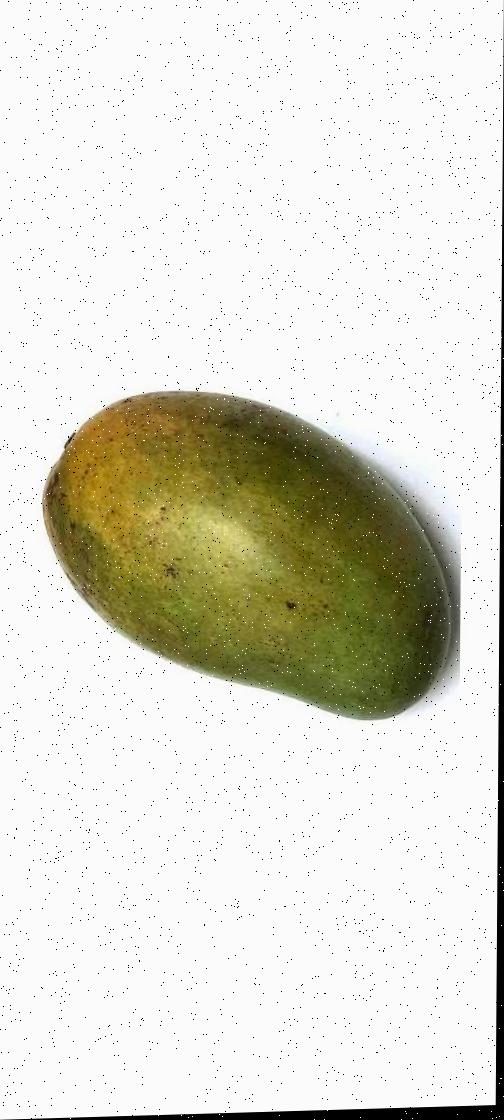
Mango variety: Rupali